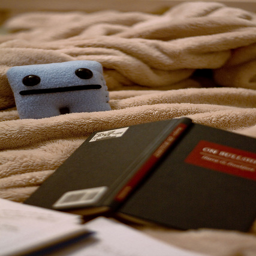
A book and a pillow with a face lie on a blanket.
A blue cartoon plush pillow on a bed with an open book.
An open book is lying in the bed on the blanket
A small blue pillow with a face on it sitting on a bed.
A small pillow with a face made out of two dots and a line sits behind a couple books on a bed